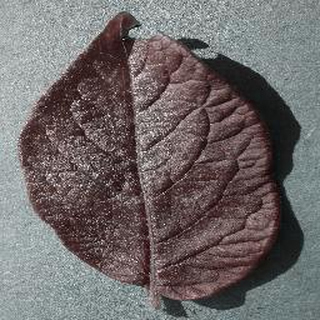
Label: healthy_potato